Wild and Woolly (1917 film)

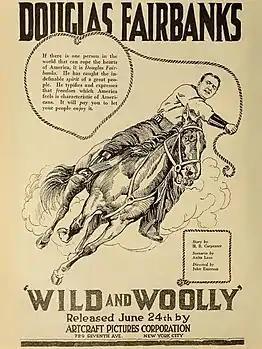
Wild and Woolly ad in "Motion Picture News", 1917

As described in a film magazine review, Jeff Hillington, son of railroad magnate Collis J. Hillington, tires of the East and longs for the wild and woolly West. He has his apartment and office fixed up in his understanding of the accepted Western style, which he has gleaned from dime novels. A delegation from Bitter Creek comes to New York City seeking financial backing for the construction of a spur line, and go to Collis to explain their proposition. Collis sends Jeff to investigate. The citizens of Bitter Creek, Arizona, realizing that a favorable report from Jeff is necessary, decide to live up to Jeff's idea of a Western town. They set up a program with a wild reception for Jeff, a barroom dance, and a train holdup. Steve Shelby, a grafting Indian agent, knowing that he is about to be caught by the government, decides to do "one more trick" and enters into the plan to rob the train, turning it into a real scheme. Events turn earnest and Shelby kidnaps Nell Larabee, with whom Jeff has fallen in love. The entire crowd has been trapped in the dance hall, which is surrounded by Indians, and Jeff's revolver loaded with blanks. When the situation is finally explained to Jeff, by superhuman efforts (and typical Fairbanks surprises) he rounds up the Indians, rescues the girl, completely foils the scheme of Steve, and becomes the hero of the hour, getting to marry Nell.